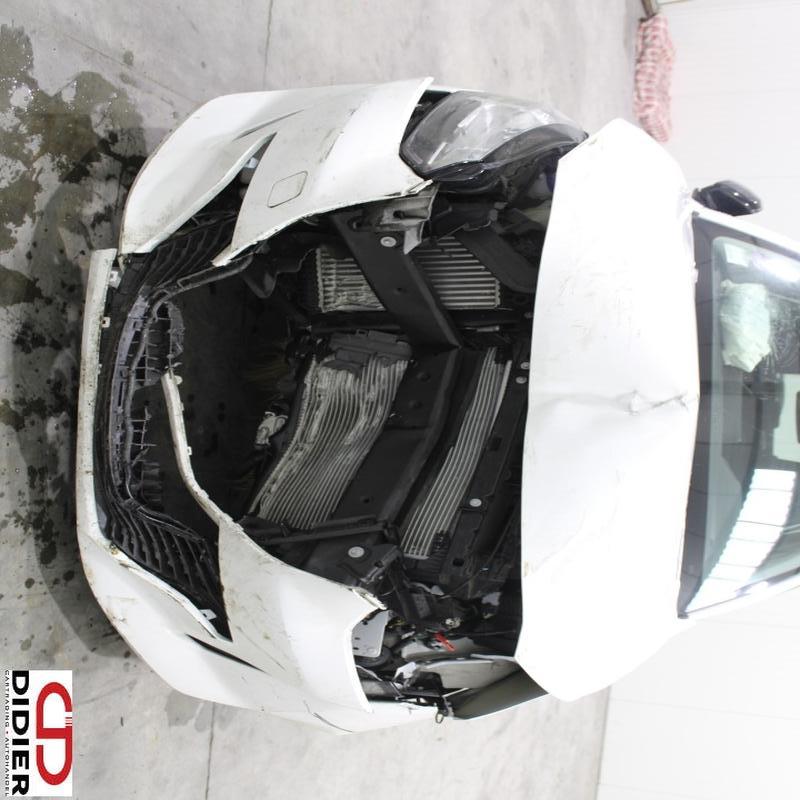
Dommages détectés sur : plaque d'immatriculation avant, pare-choc avant, feu avant gauche, capot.
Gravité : majeur